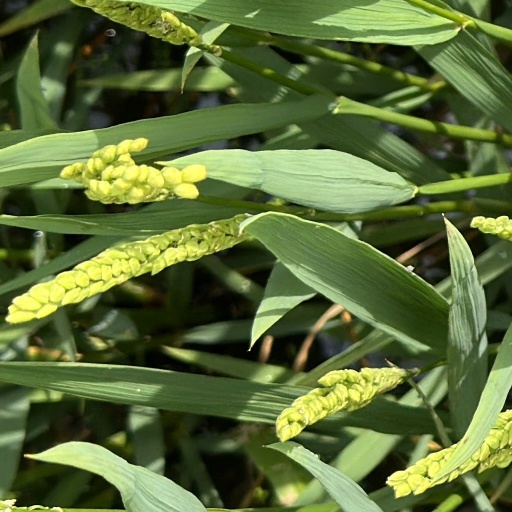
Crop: rice